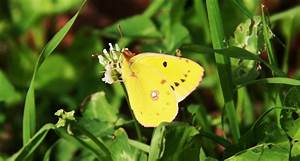
Label: butterfly